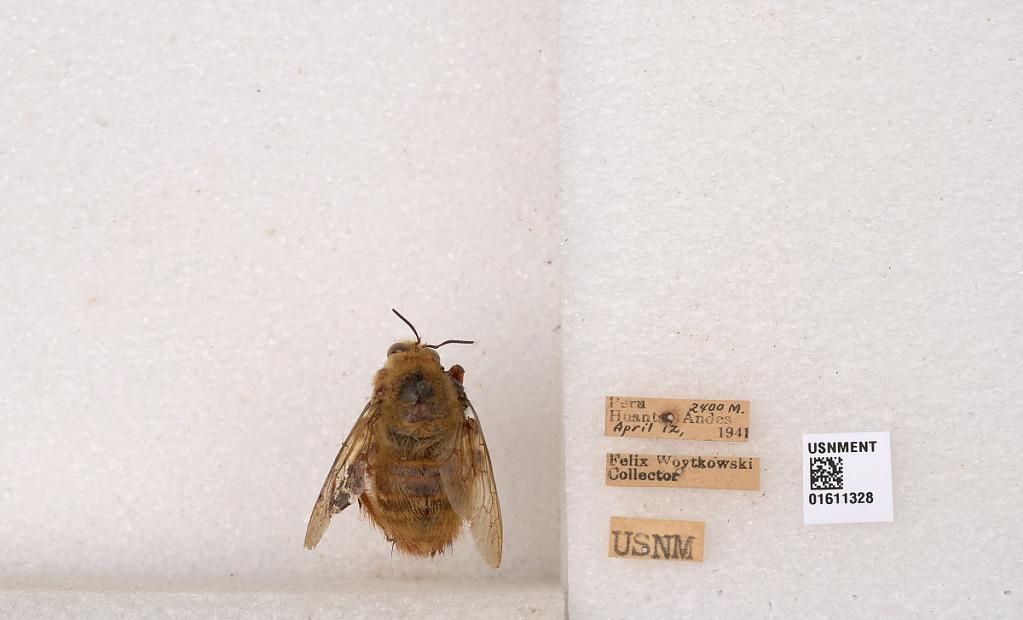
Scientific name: Xylocopa (Neoxylocopa) sp.
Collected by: R. Carvalho
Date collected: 1941-4-12
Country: Peru
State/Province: Ayacucho
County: Huanta
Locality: Huanta, Andes